Winterbourne Gunner

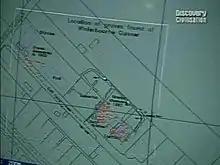
Location of the Saxon graves excavated by "Time Team" at

The place-name 'Winterbourne Gunner' is first attested in 1275 in the "Rotuli hundredorum", where it appears as "Winterburn Gonnore". The name means 'winter river (i.e. one dry in summer) belonging to Gunnora de la Mare', who held the manor in 1250, according to the "Book of Fees" in the National Archives. "Gunnora" is a Norman woman's name of Old Scandinavian origin, as in Old Norse "Gunnvor" or "Gunnor".